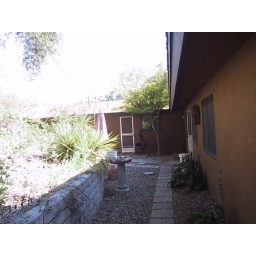
backyard patio area number one, hill above retaining wall leads to mature oaks and neighbors